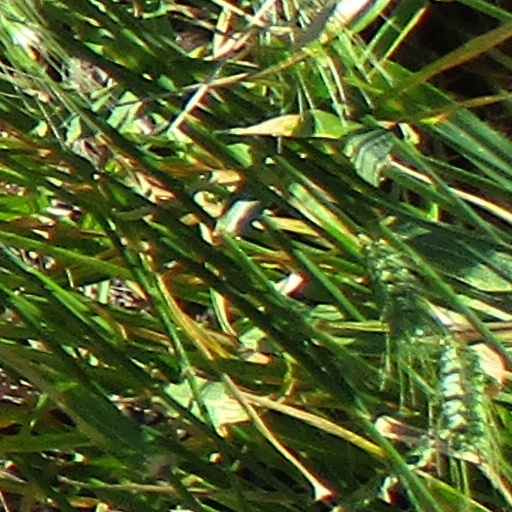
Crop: wheat